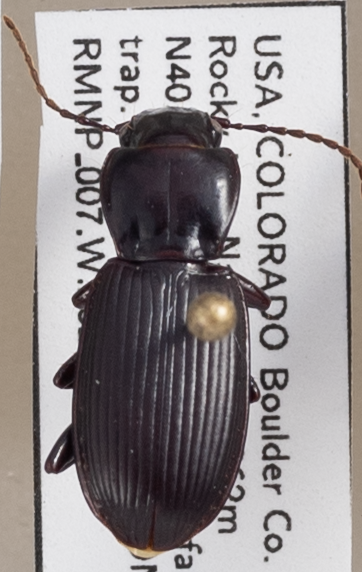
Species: Pterostichus protractus
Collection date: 2022-08-16
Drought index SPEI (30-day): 0.39
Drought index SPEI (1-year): -1.348
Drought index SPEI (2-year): -0.944